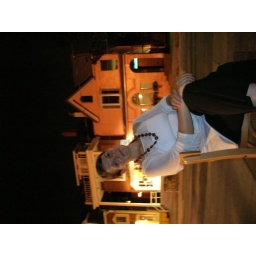
There's a reason that she's sitting on a chair in the middle of the street . . .